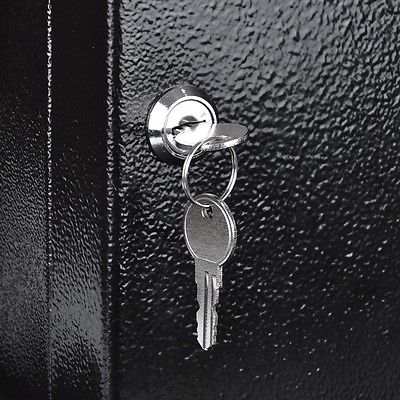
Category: cabinet